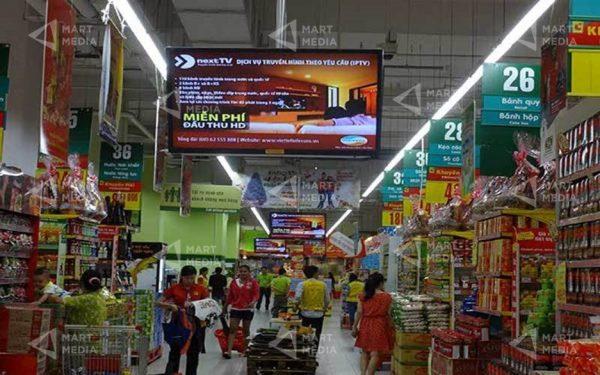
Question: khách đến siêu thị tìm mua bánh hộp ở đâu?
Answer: ở quầy thứ 26